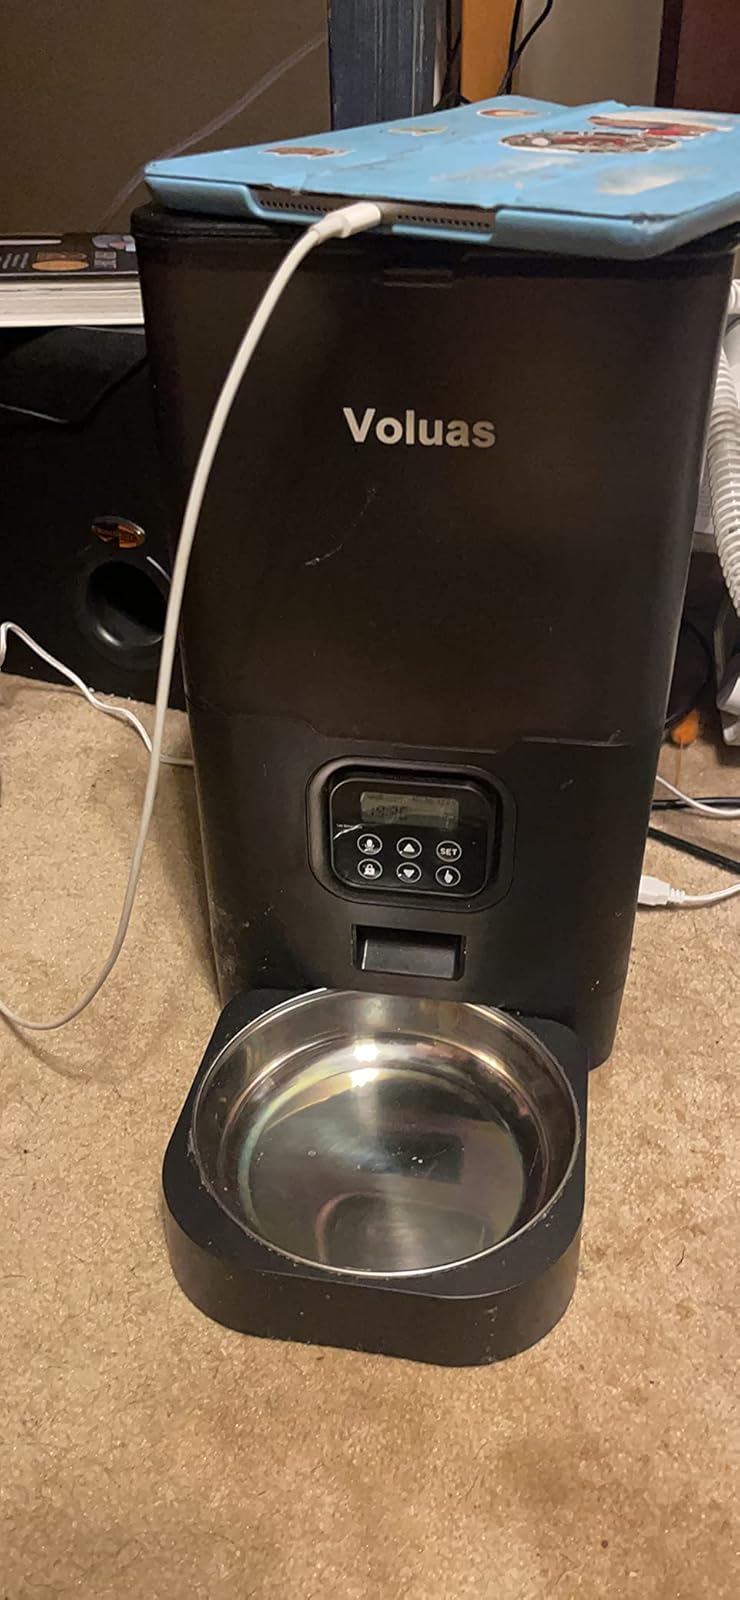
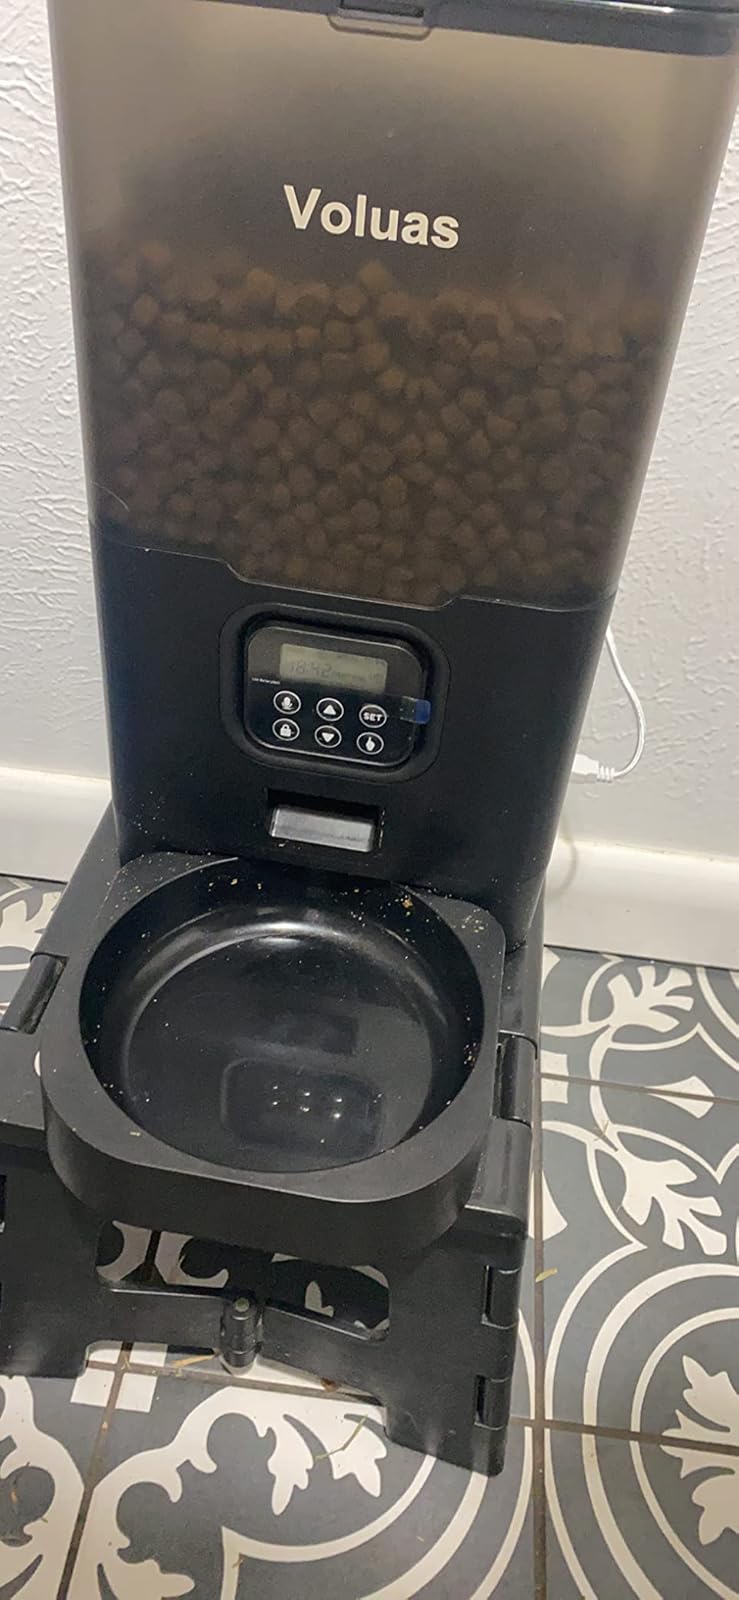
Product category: items_feeder
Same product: yes